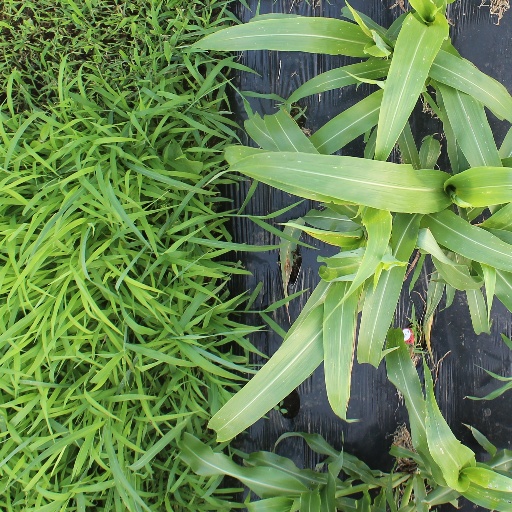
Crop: sorghum